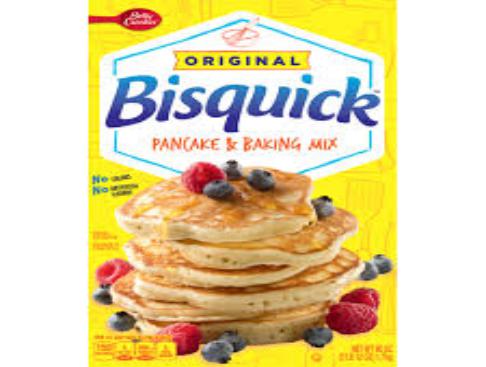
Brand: Bisquick
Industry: Food